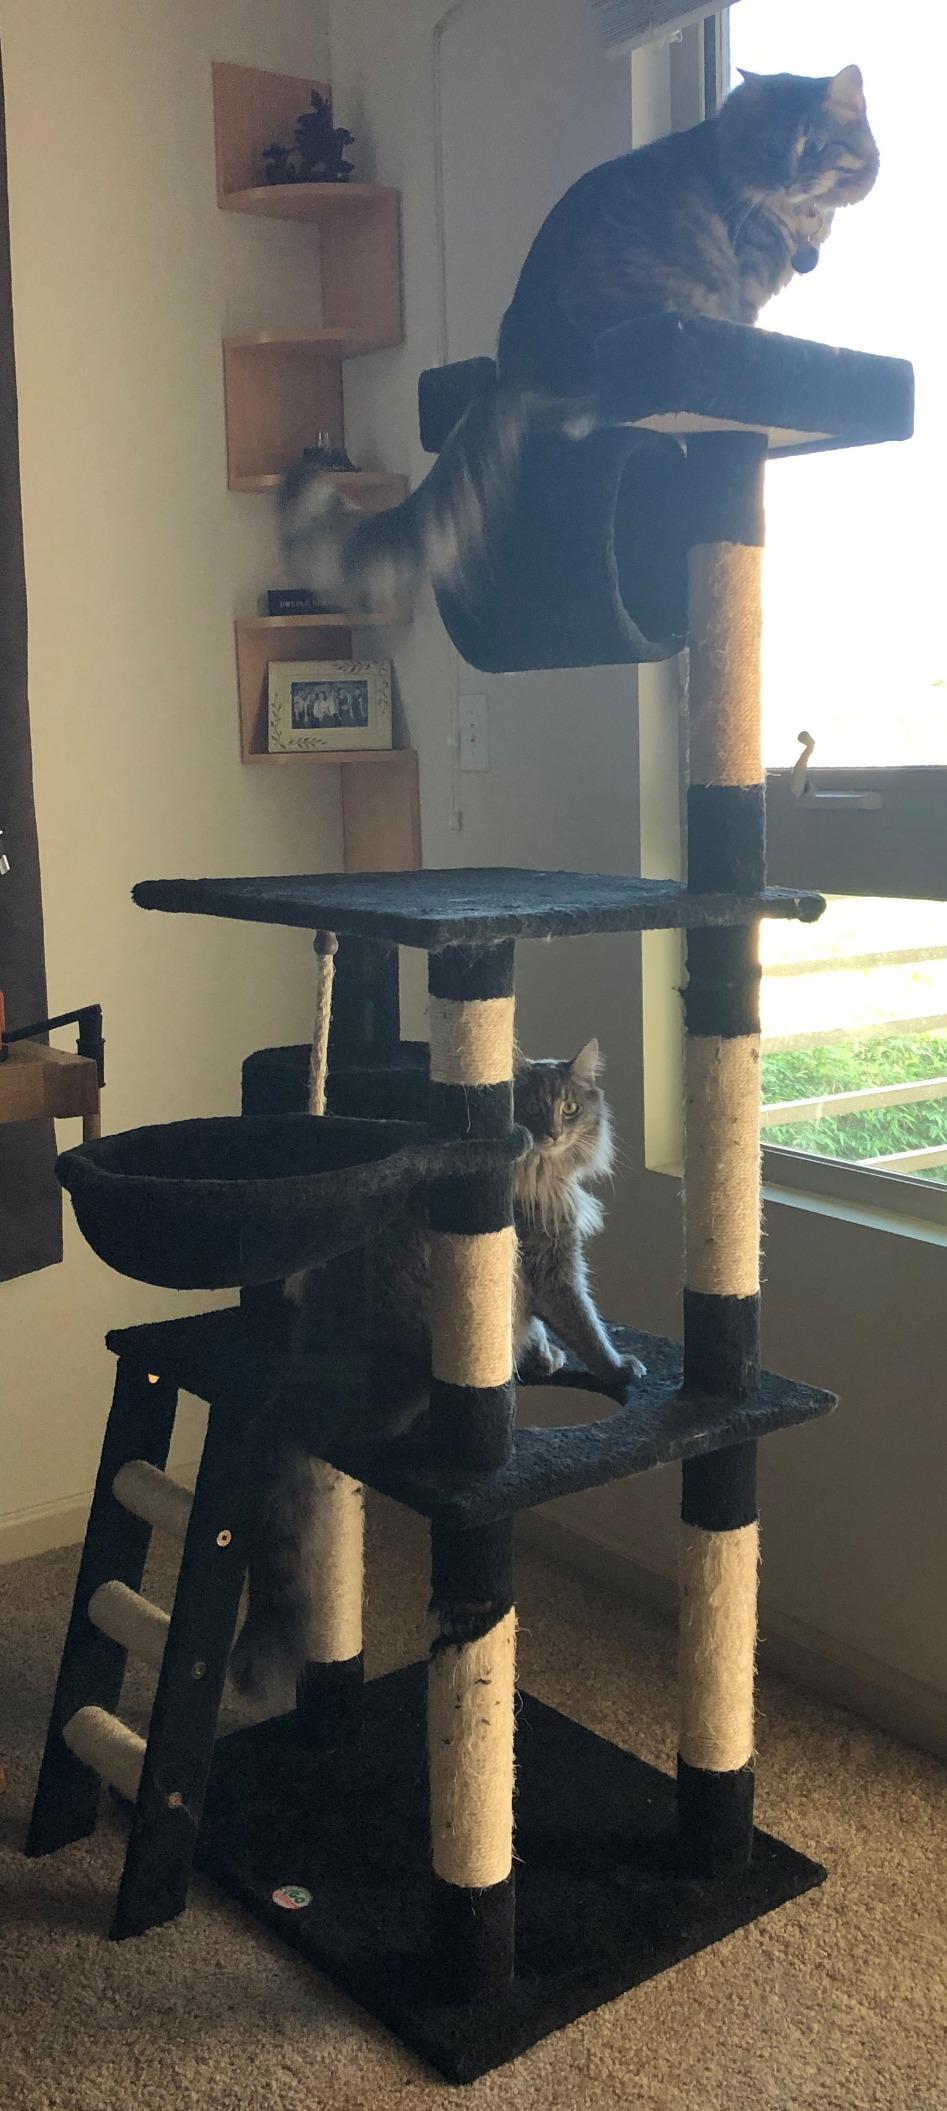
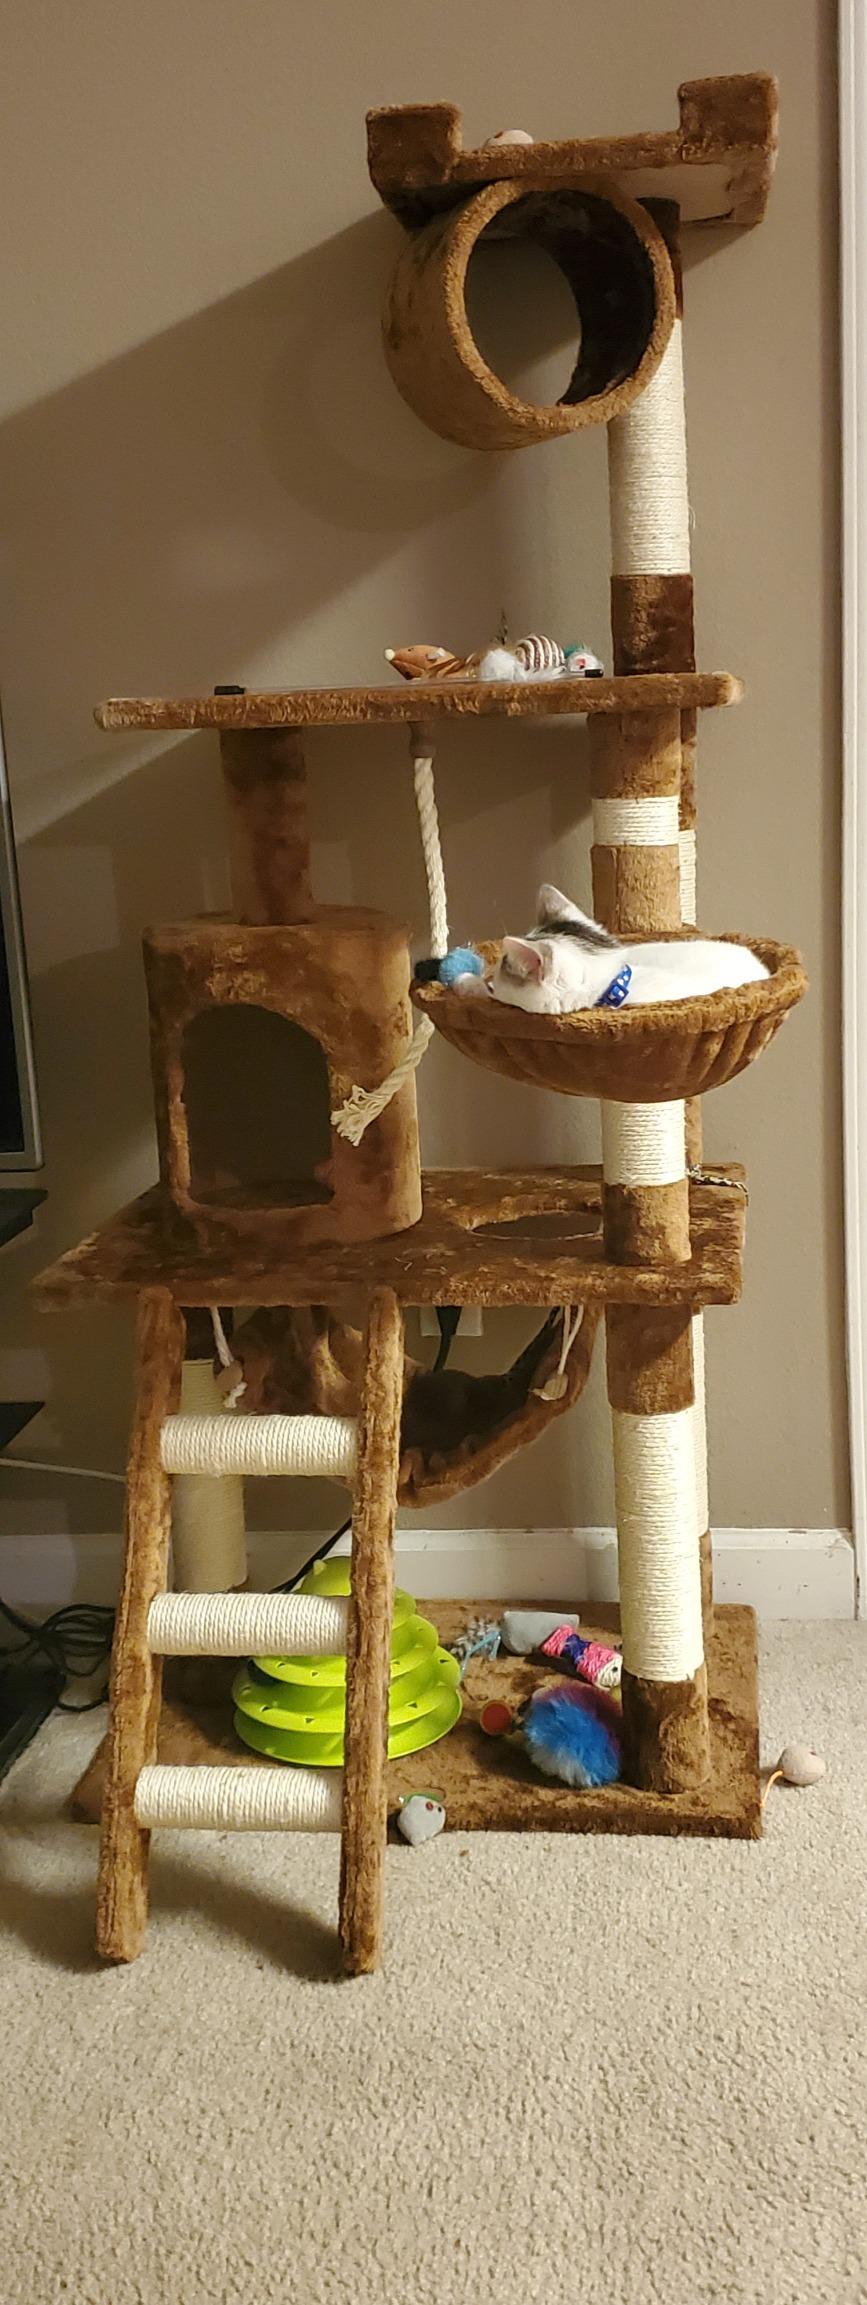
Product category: items_cat tree
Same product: no